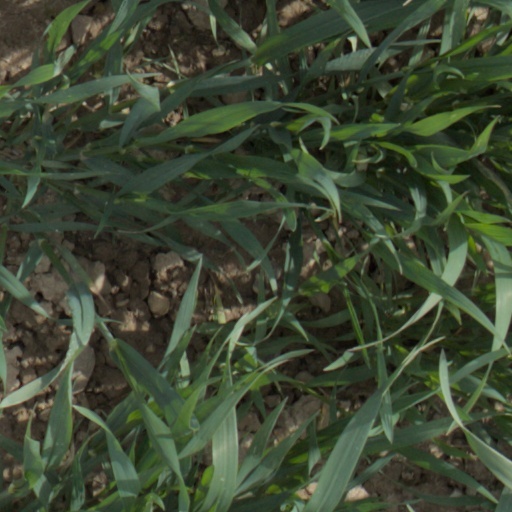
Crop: wheat